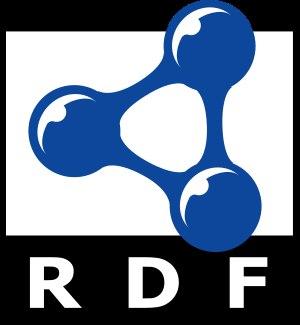
Une ressource du World Wide Web est un élément constitutif de base de l'architecture du World Wide Web. C'est la traduction littérale du mot anglais resource, dont le sens est à peu près aussi général que celui du mot français. Le terme a désigné d'abord le référent d'une URL, typiquement une page web. Cette définition a par la suite été généralisée à tous les référents des URI, et plus récemment des IRI. Dans le cadre du Web sémantique, les ressources et leurs propriétés sémantiques sont décrites par la famille de langages basée sur RDF. Dans tous ces sigles, URI, URL, IRI, RDF, la lettre "R" signifie "ressource" au sens défini ici.